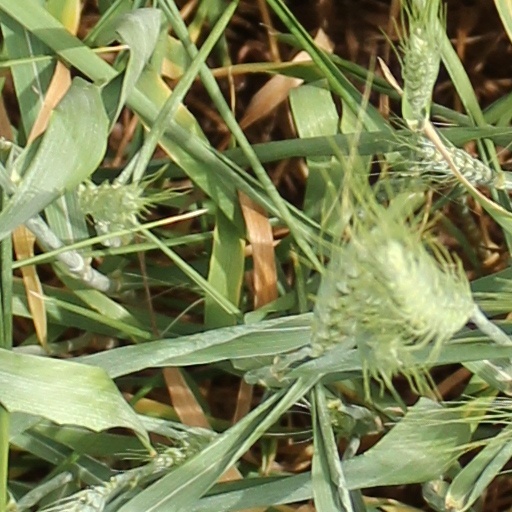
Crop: wheat